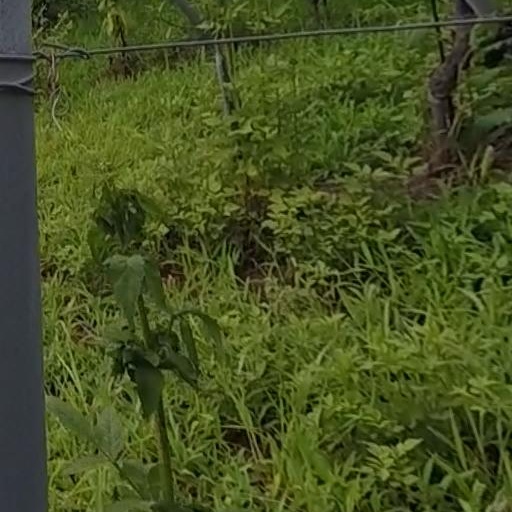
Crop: grape